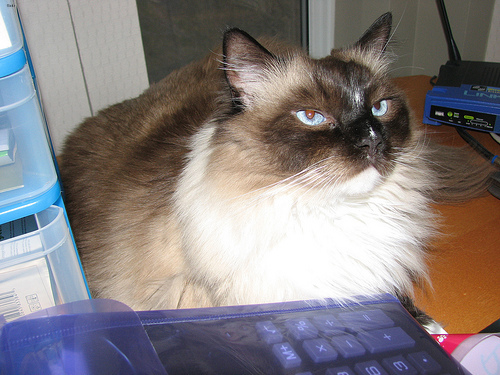
Animal: cat
Breed: ragdoll